Maniac (Michael Sembello song)

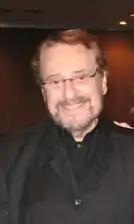
Phil Ramone produced the song with Sembello.

The general concept for what became the "Flashdance" hit came to songwriter Dennis Matkosky while watching a news report about a serial killer. He jokingly thought, "With my luck, this guy lives next door to me," and immediately jotted down the lyrics that came to mind: "He's a maniac. He just moved in next door. He'll kill your cat and nail it to the floor." He took the idea to his friend Michael Sembello, whose eyes widened with interest when he heard the title. As soon as Matkosky was seated at a piano, Sembello said, "All right. Hit the weirdest chord you know," and they began composing the music. Their inspiration for the bridge came from the Bloodrock song "D.O.A.", a number 36 hit on the "Billboard" Hot 100 in 1971 that recreated the two-tone siren used on ambulances in the United Kingdom at that time, and Sembello came up with the idea of using "Chopsticks" to introduce the instrumental portion of the song. Matkosky said, "We thought it was a joke because we weren't trying to write a song. We were trying to make our friends laugh."